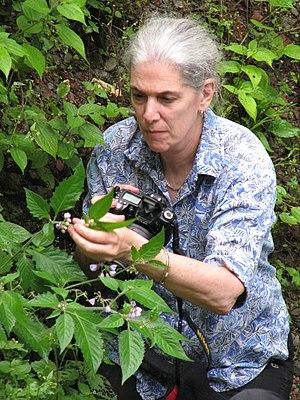
Sandra Diane Knapp, née le 9 décembre 1956, est une botaniste britannique d'origine américaine. Elle dirige le département des plantes au musée d'histoire naturelle de Londres. Elle est présidente de la Linnean Society of London depuis 2018.